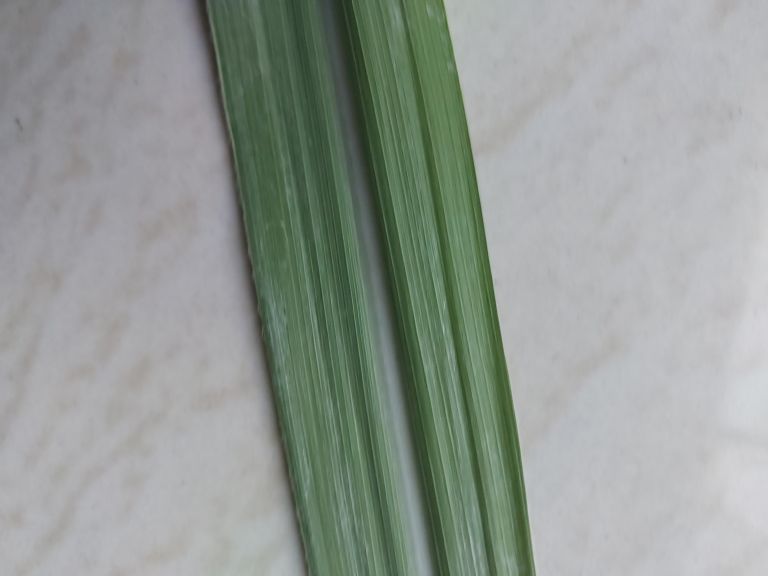
Label: Viral Disease